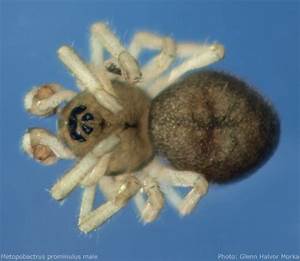
Label: ragno